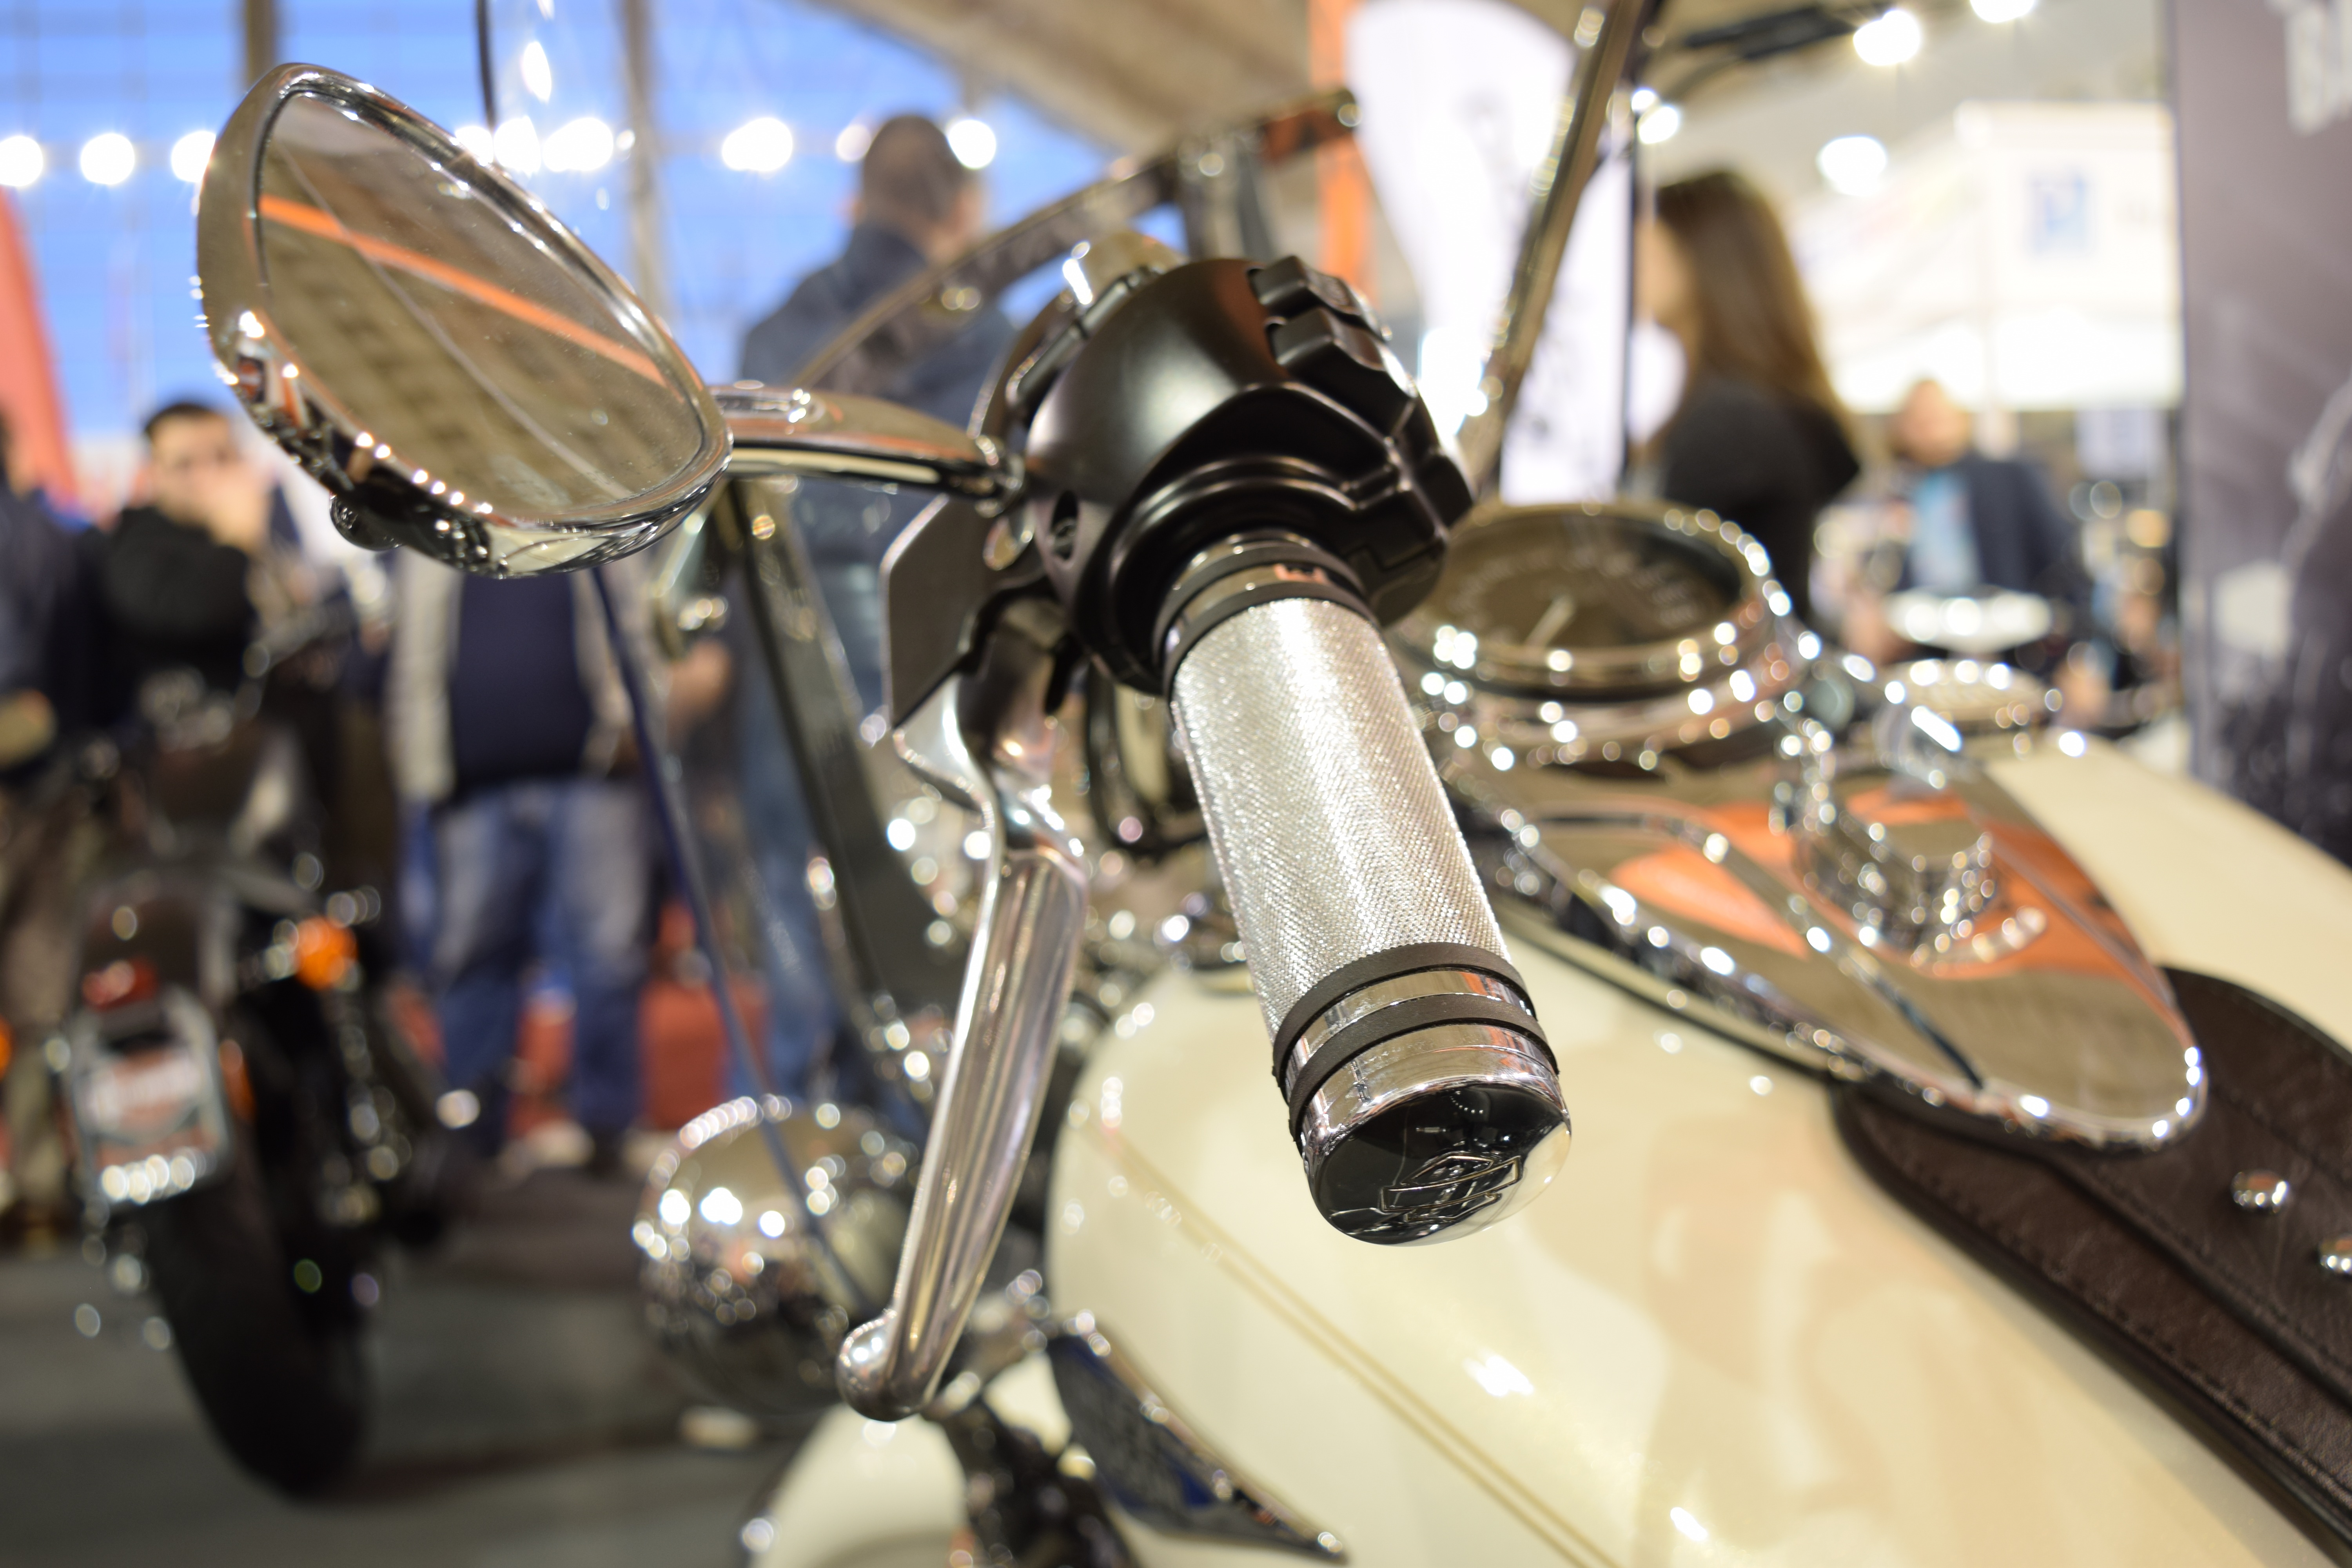
road, sport, traffic, car, glass, bicycle, bike, steel, transportation, transport, reflection, vehicle, motorcycle, ride, machine, black, motorbike, speed, handle, davidson, power, chrome, engine, motor, drums, chopper, fast, harley davidson, harley, brakes, exhaust, land vehicle, harley davidson motorcycle